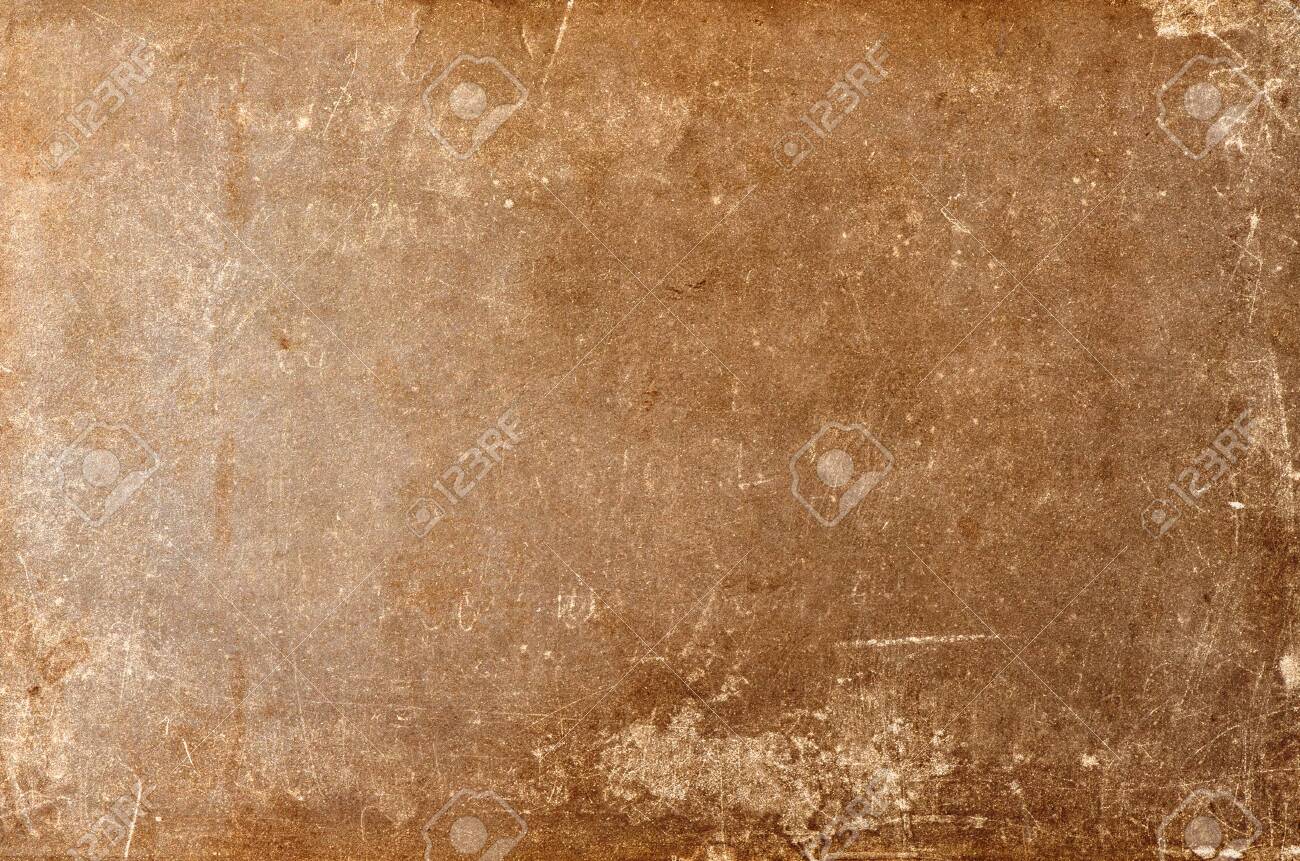
Label: cardboard